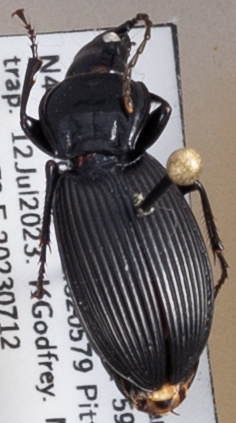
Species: Pterostichus lachrymosus
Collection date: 2023-07-12
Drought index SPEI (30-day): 1.834
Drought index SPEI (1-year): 1.28
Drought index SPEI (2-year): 0.438